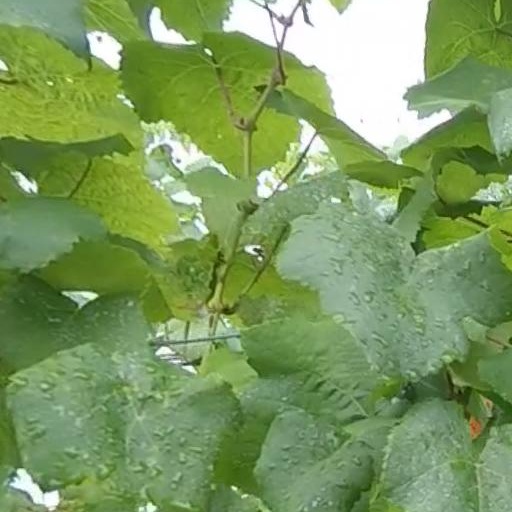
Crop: grape